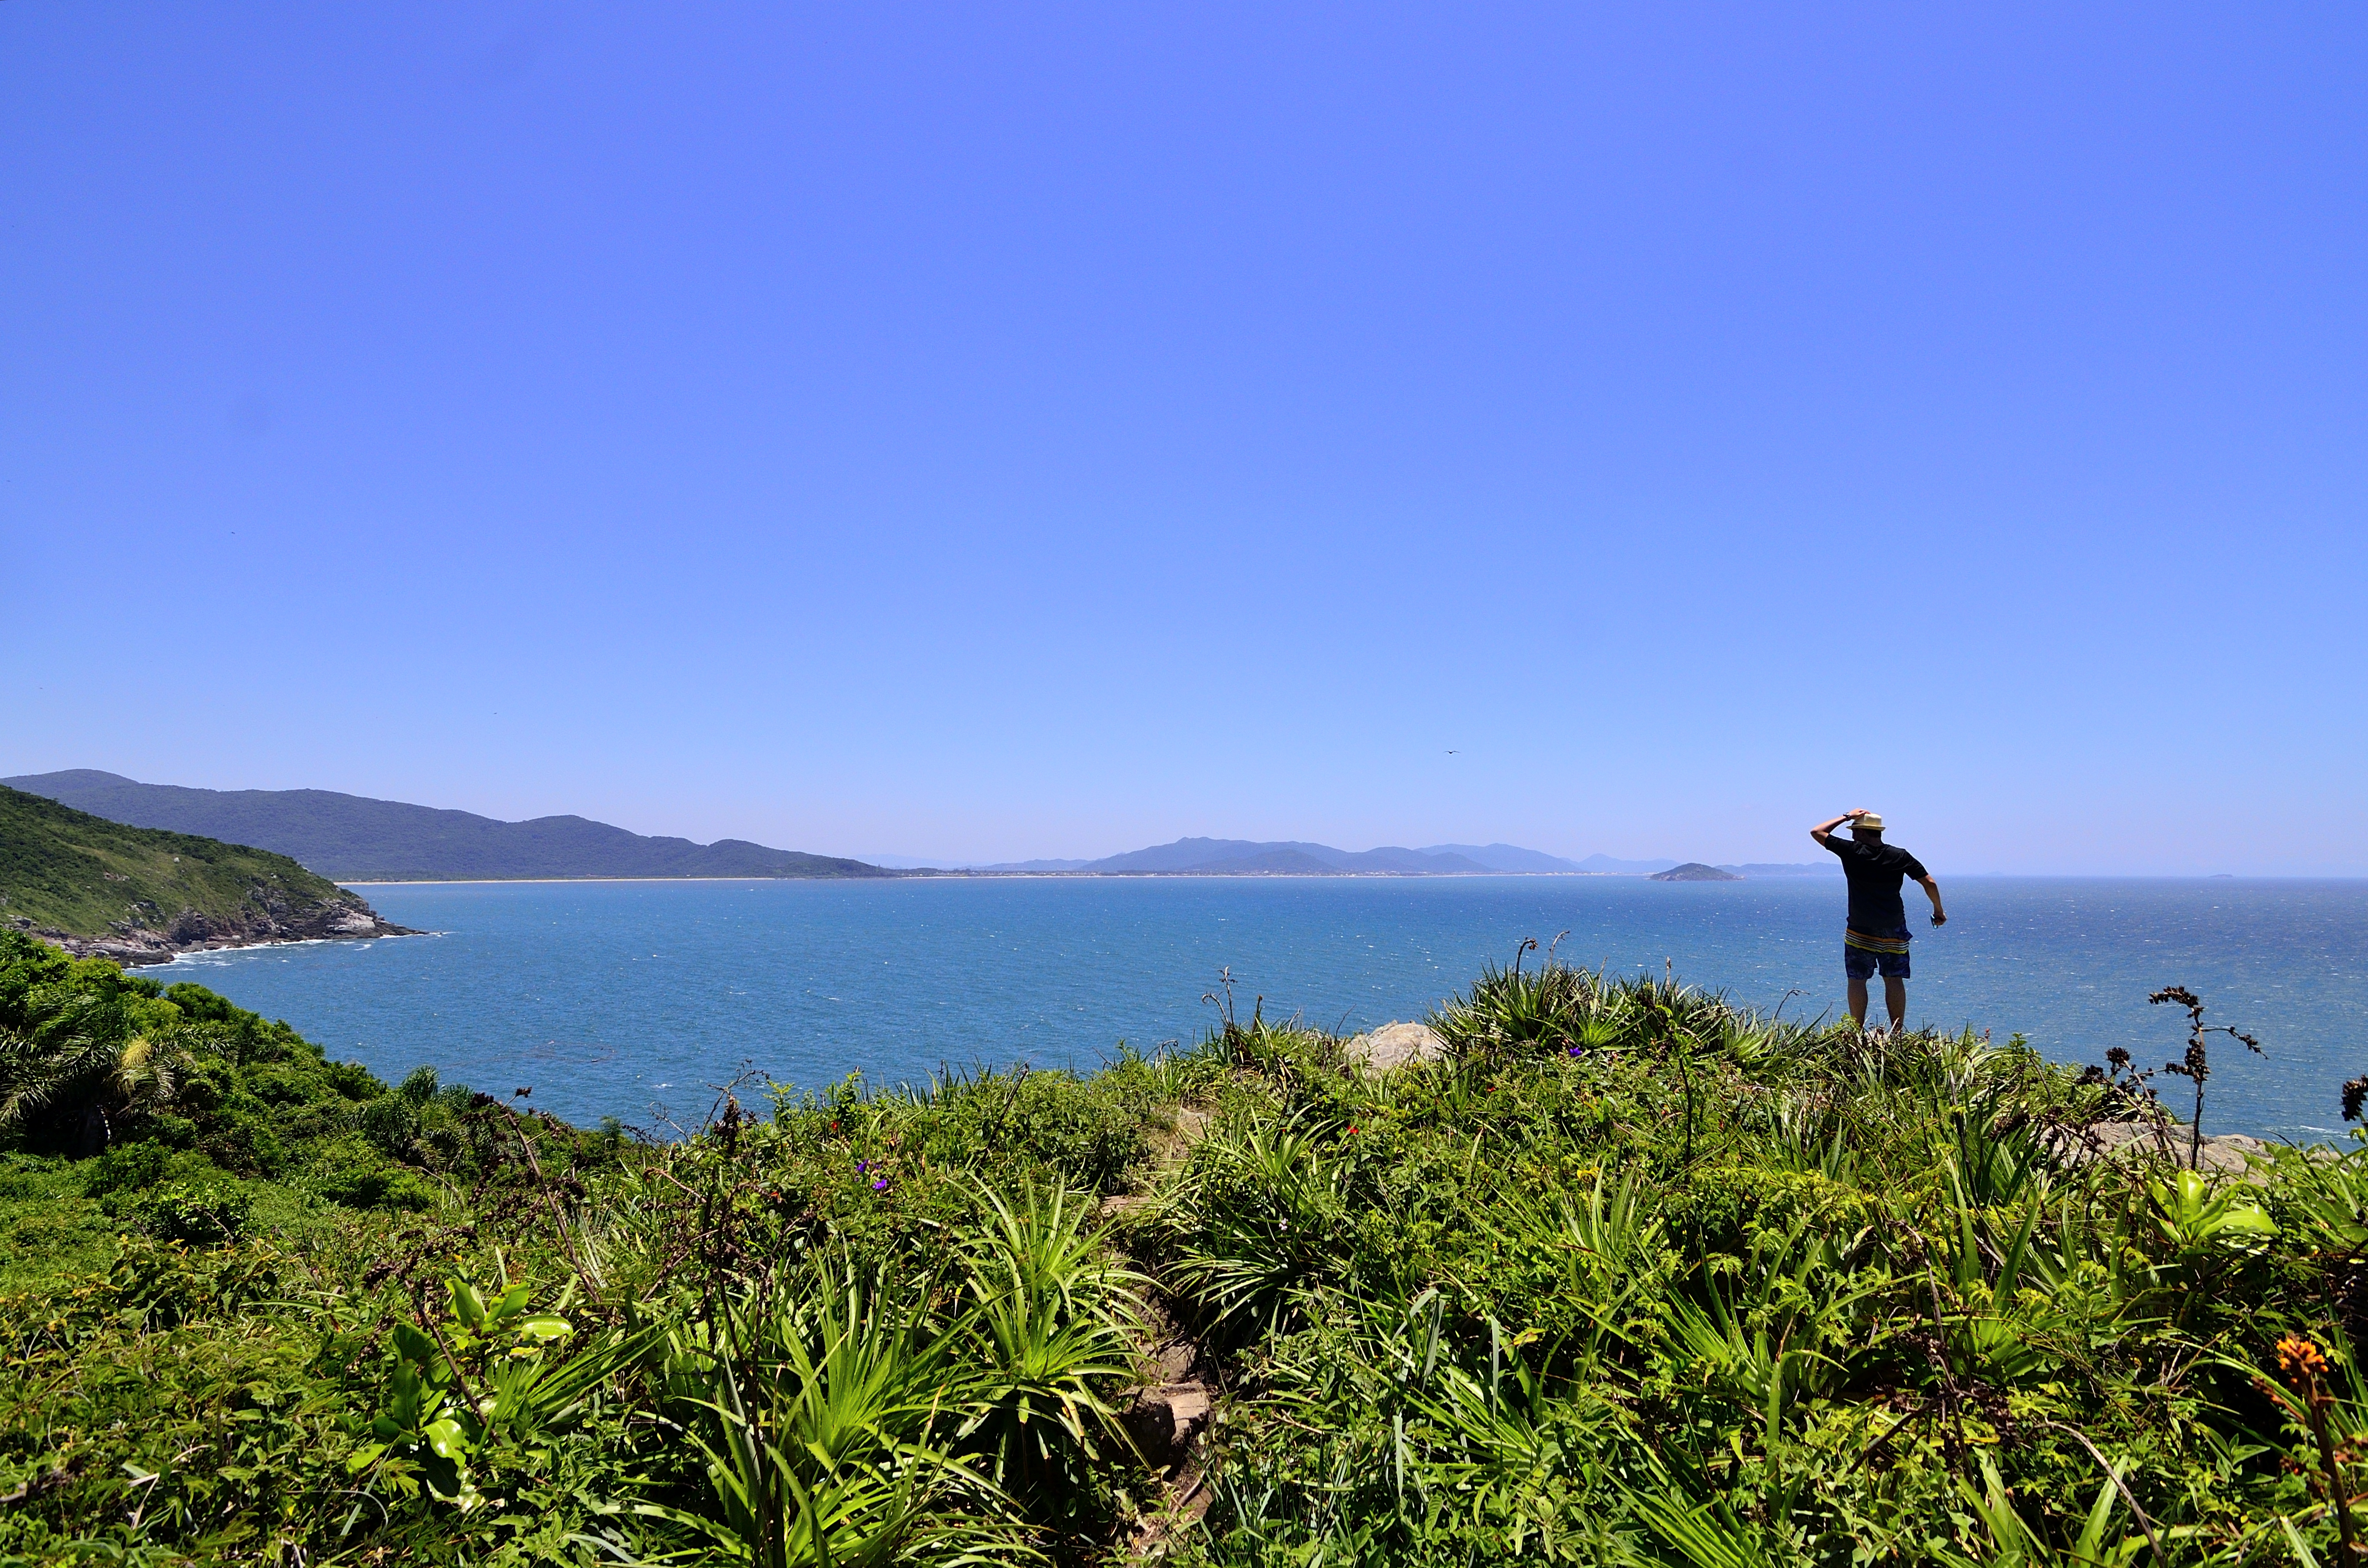
beach, sea, coast, ocean, horizon, shore, vacation, cliff, cove, lagoon, bay, island, terrain, body of water, praia, morro, trilha, lagoinhadoleste, lagoinha, cape, landform, geographical feature